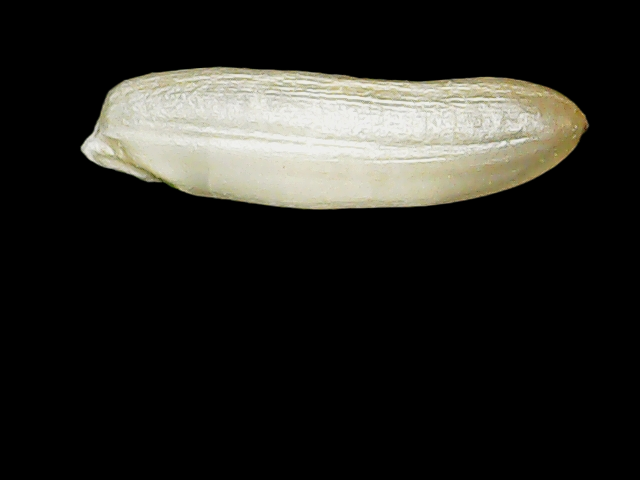
Rice variety: Binadhan24